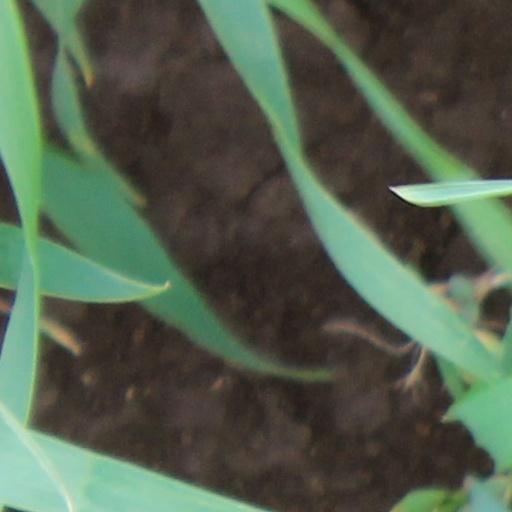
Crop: wheat